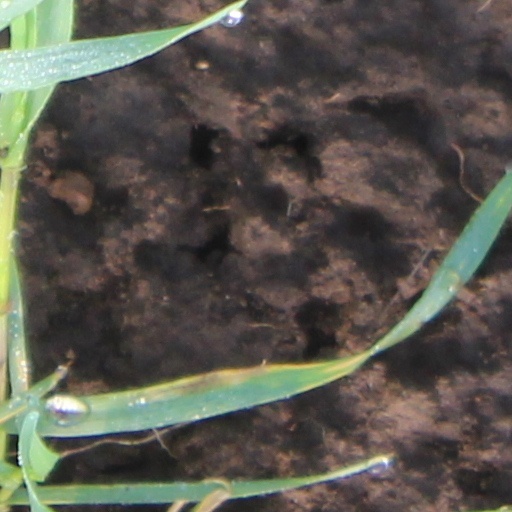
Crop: wheat